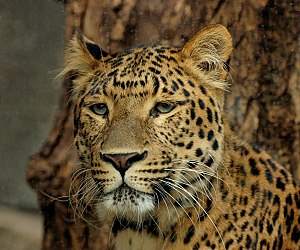
Nord-kinesisk leopard
Nord-kinesisk leopard er en underart af leoparden, som lever i Nordkina.